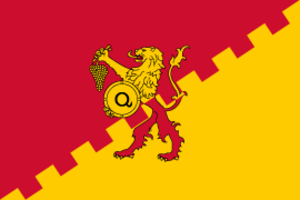
Créée en 2005, l'Eurorégion Siret-Prut-Nistre est l'une des eurorégions de l'ancien bloc de l'Est. Elle tire son nom de trois cours d'eau qui la traversent : le Siret, le Prout et le Nistre et regroupe des territoires moldaves et roumains soit une superficie d'environ 34 000 km² avec environ 3,7 millions d'habitants. Les collectivités territoriales qui l'ont formée sont :